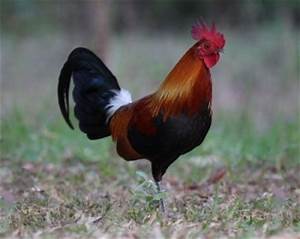
Label: chicken